Erysimum jugicola

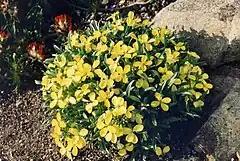
Plant of "Erysimum jugicola"

This species inhabits cliffs, dry meadows and stony pastures on limestones and serpentines at an elevation of above sea level.